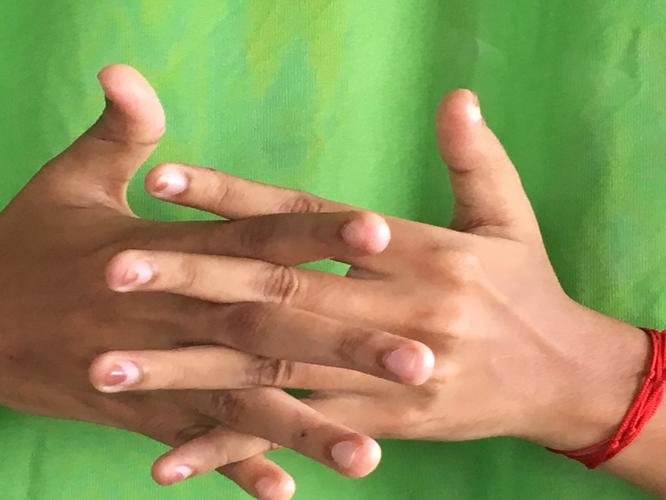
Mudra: Karkatta
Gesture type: double_hand